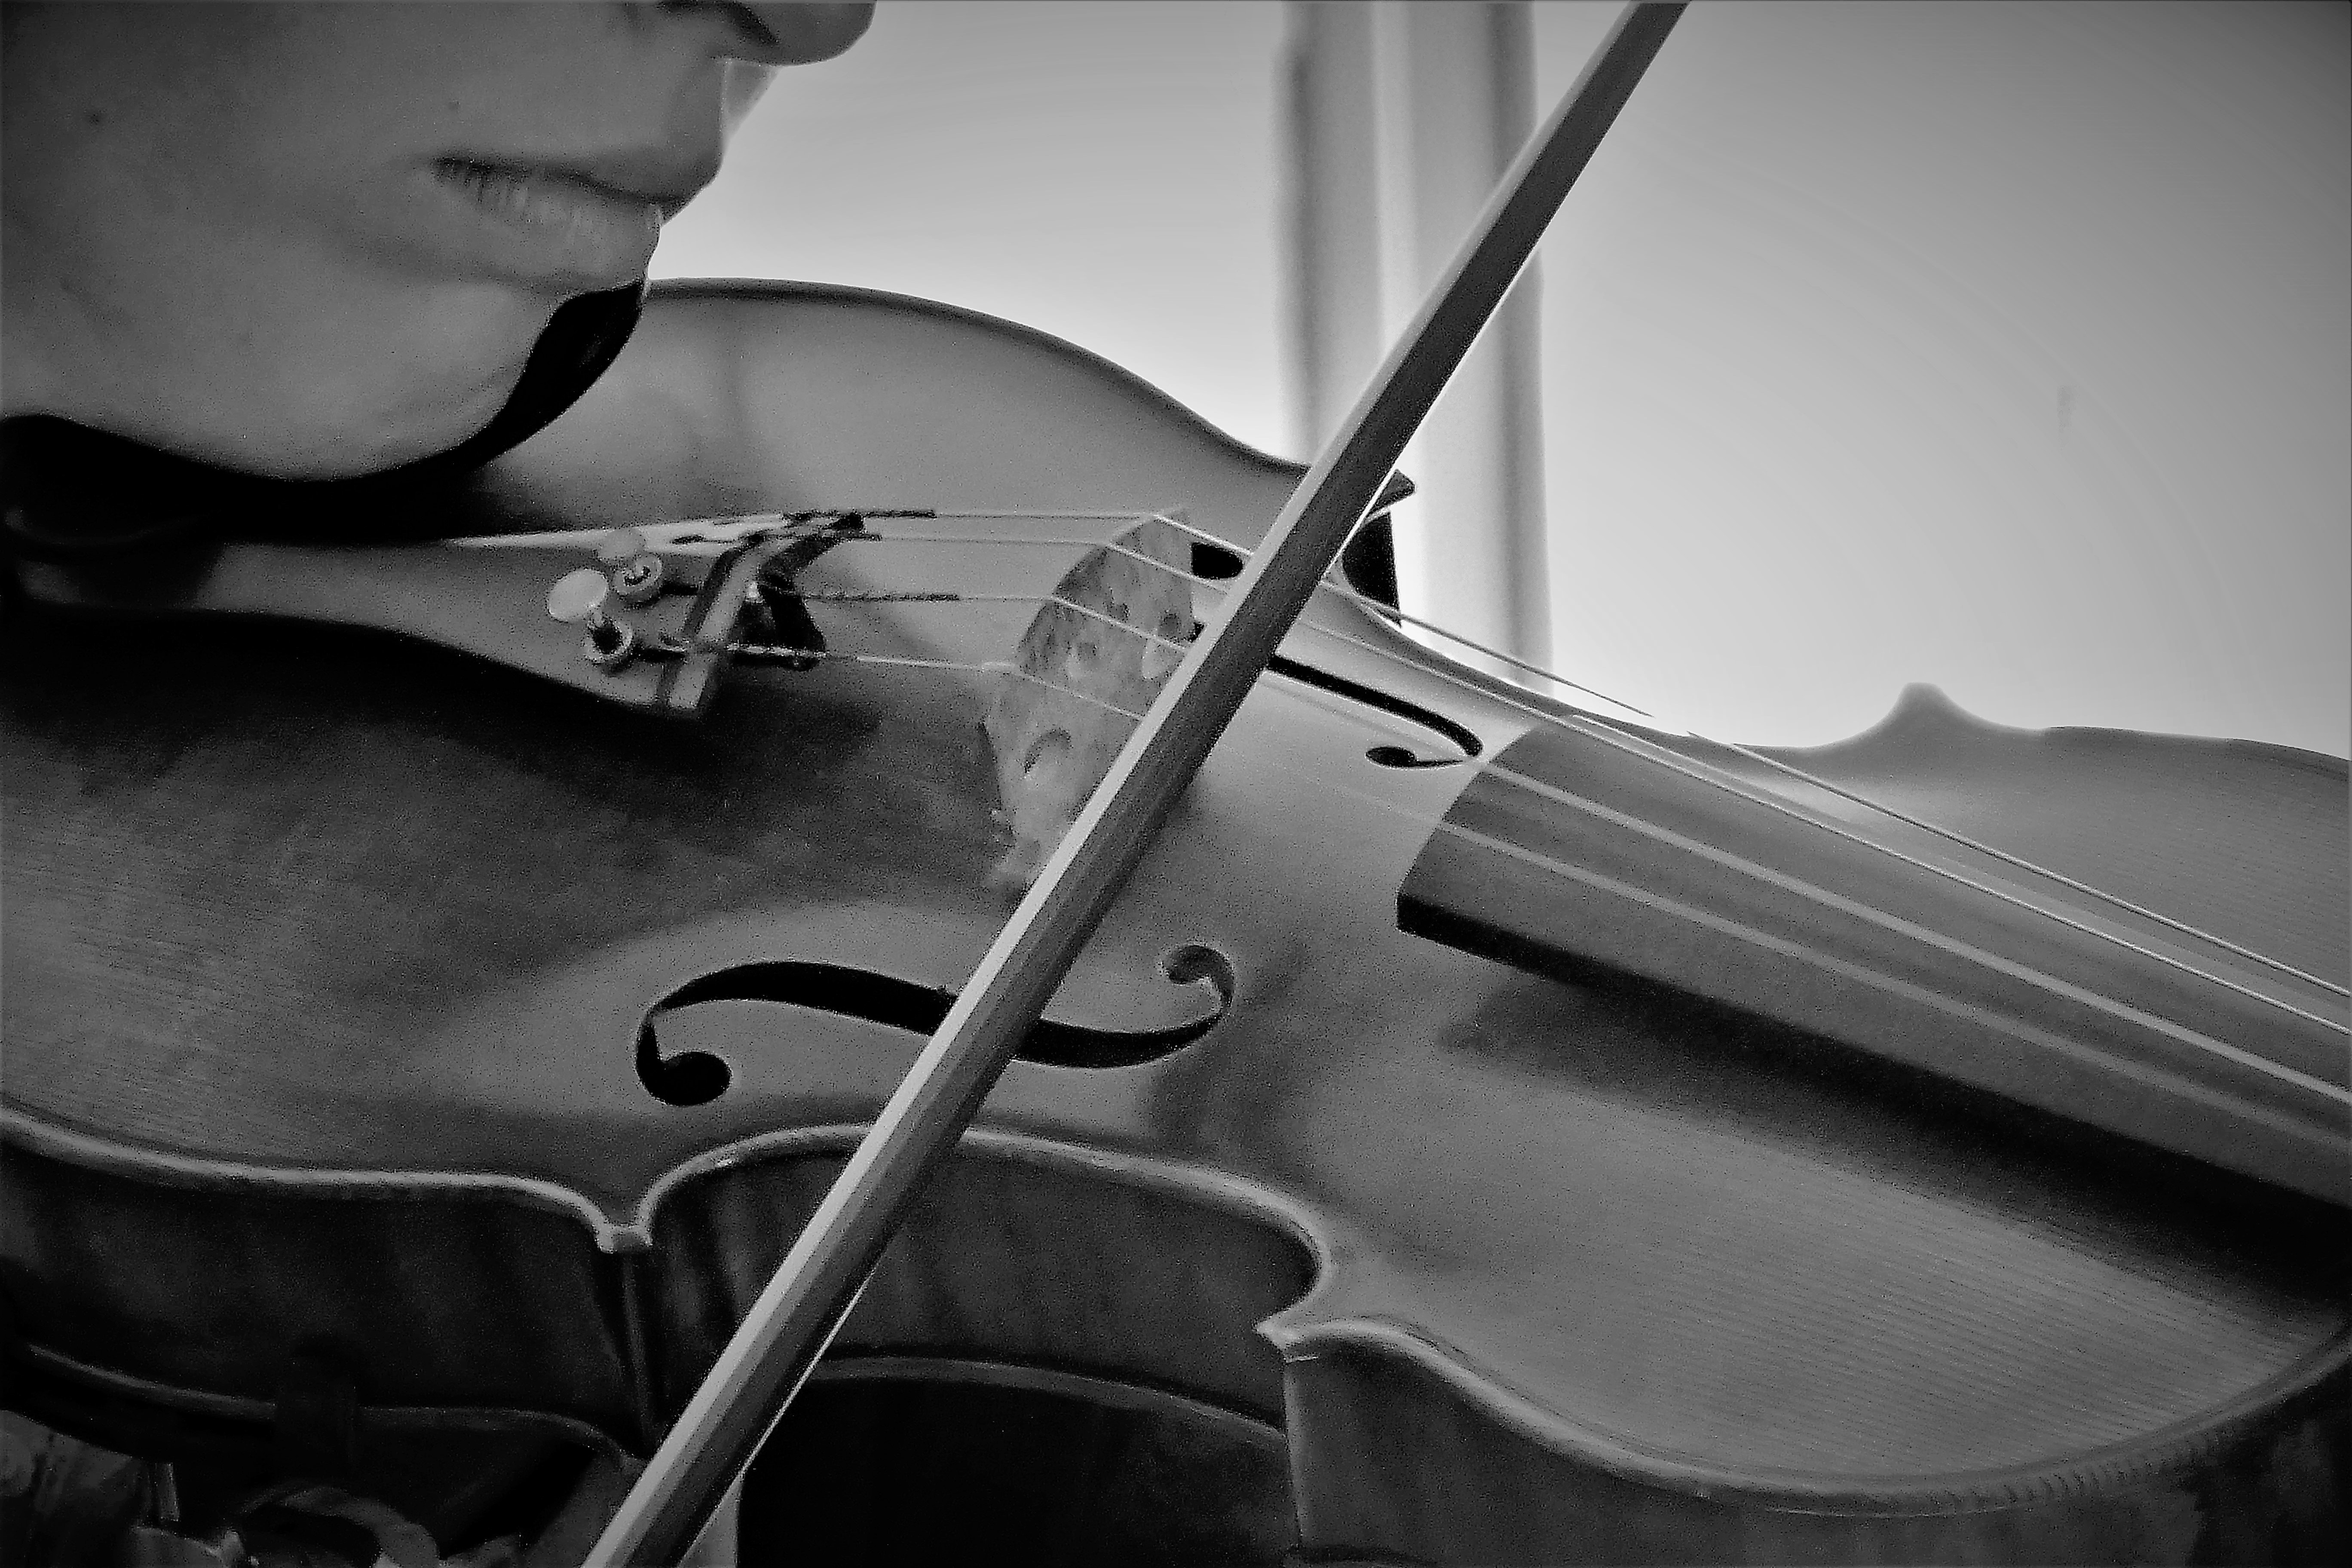
fiddle, string instrument, violin, violin family, violinist, musical instrument, violone, bowed string instrument, music, violist, viola, tololoche, cello, viol, bass violin, cellist, black and white, octobass, musician, still life photography, classical music, photography, style